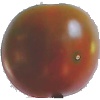
Label: Tomato Maroon 1